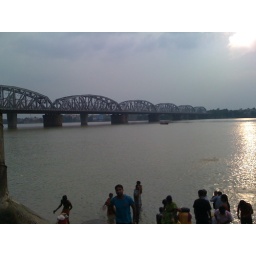
Bali bridge over river Ganga West Bengal India